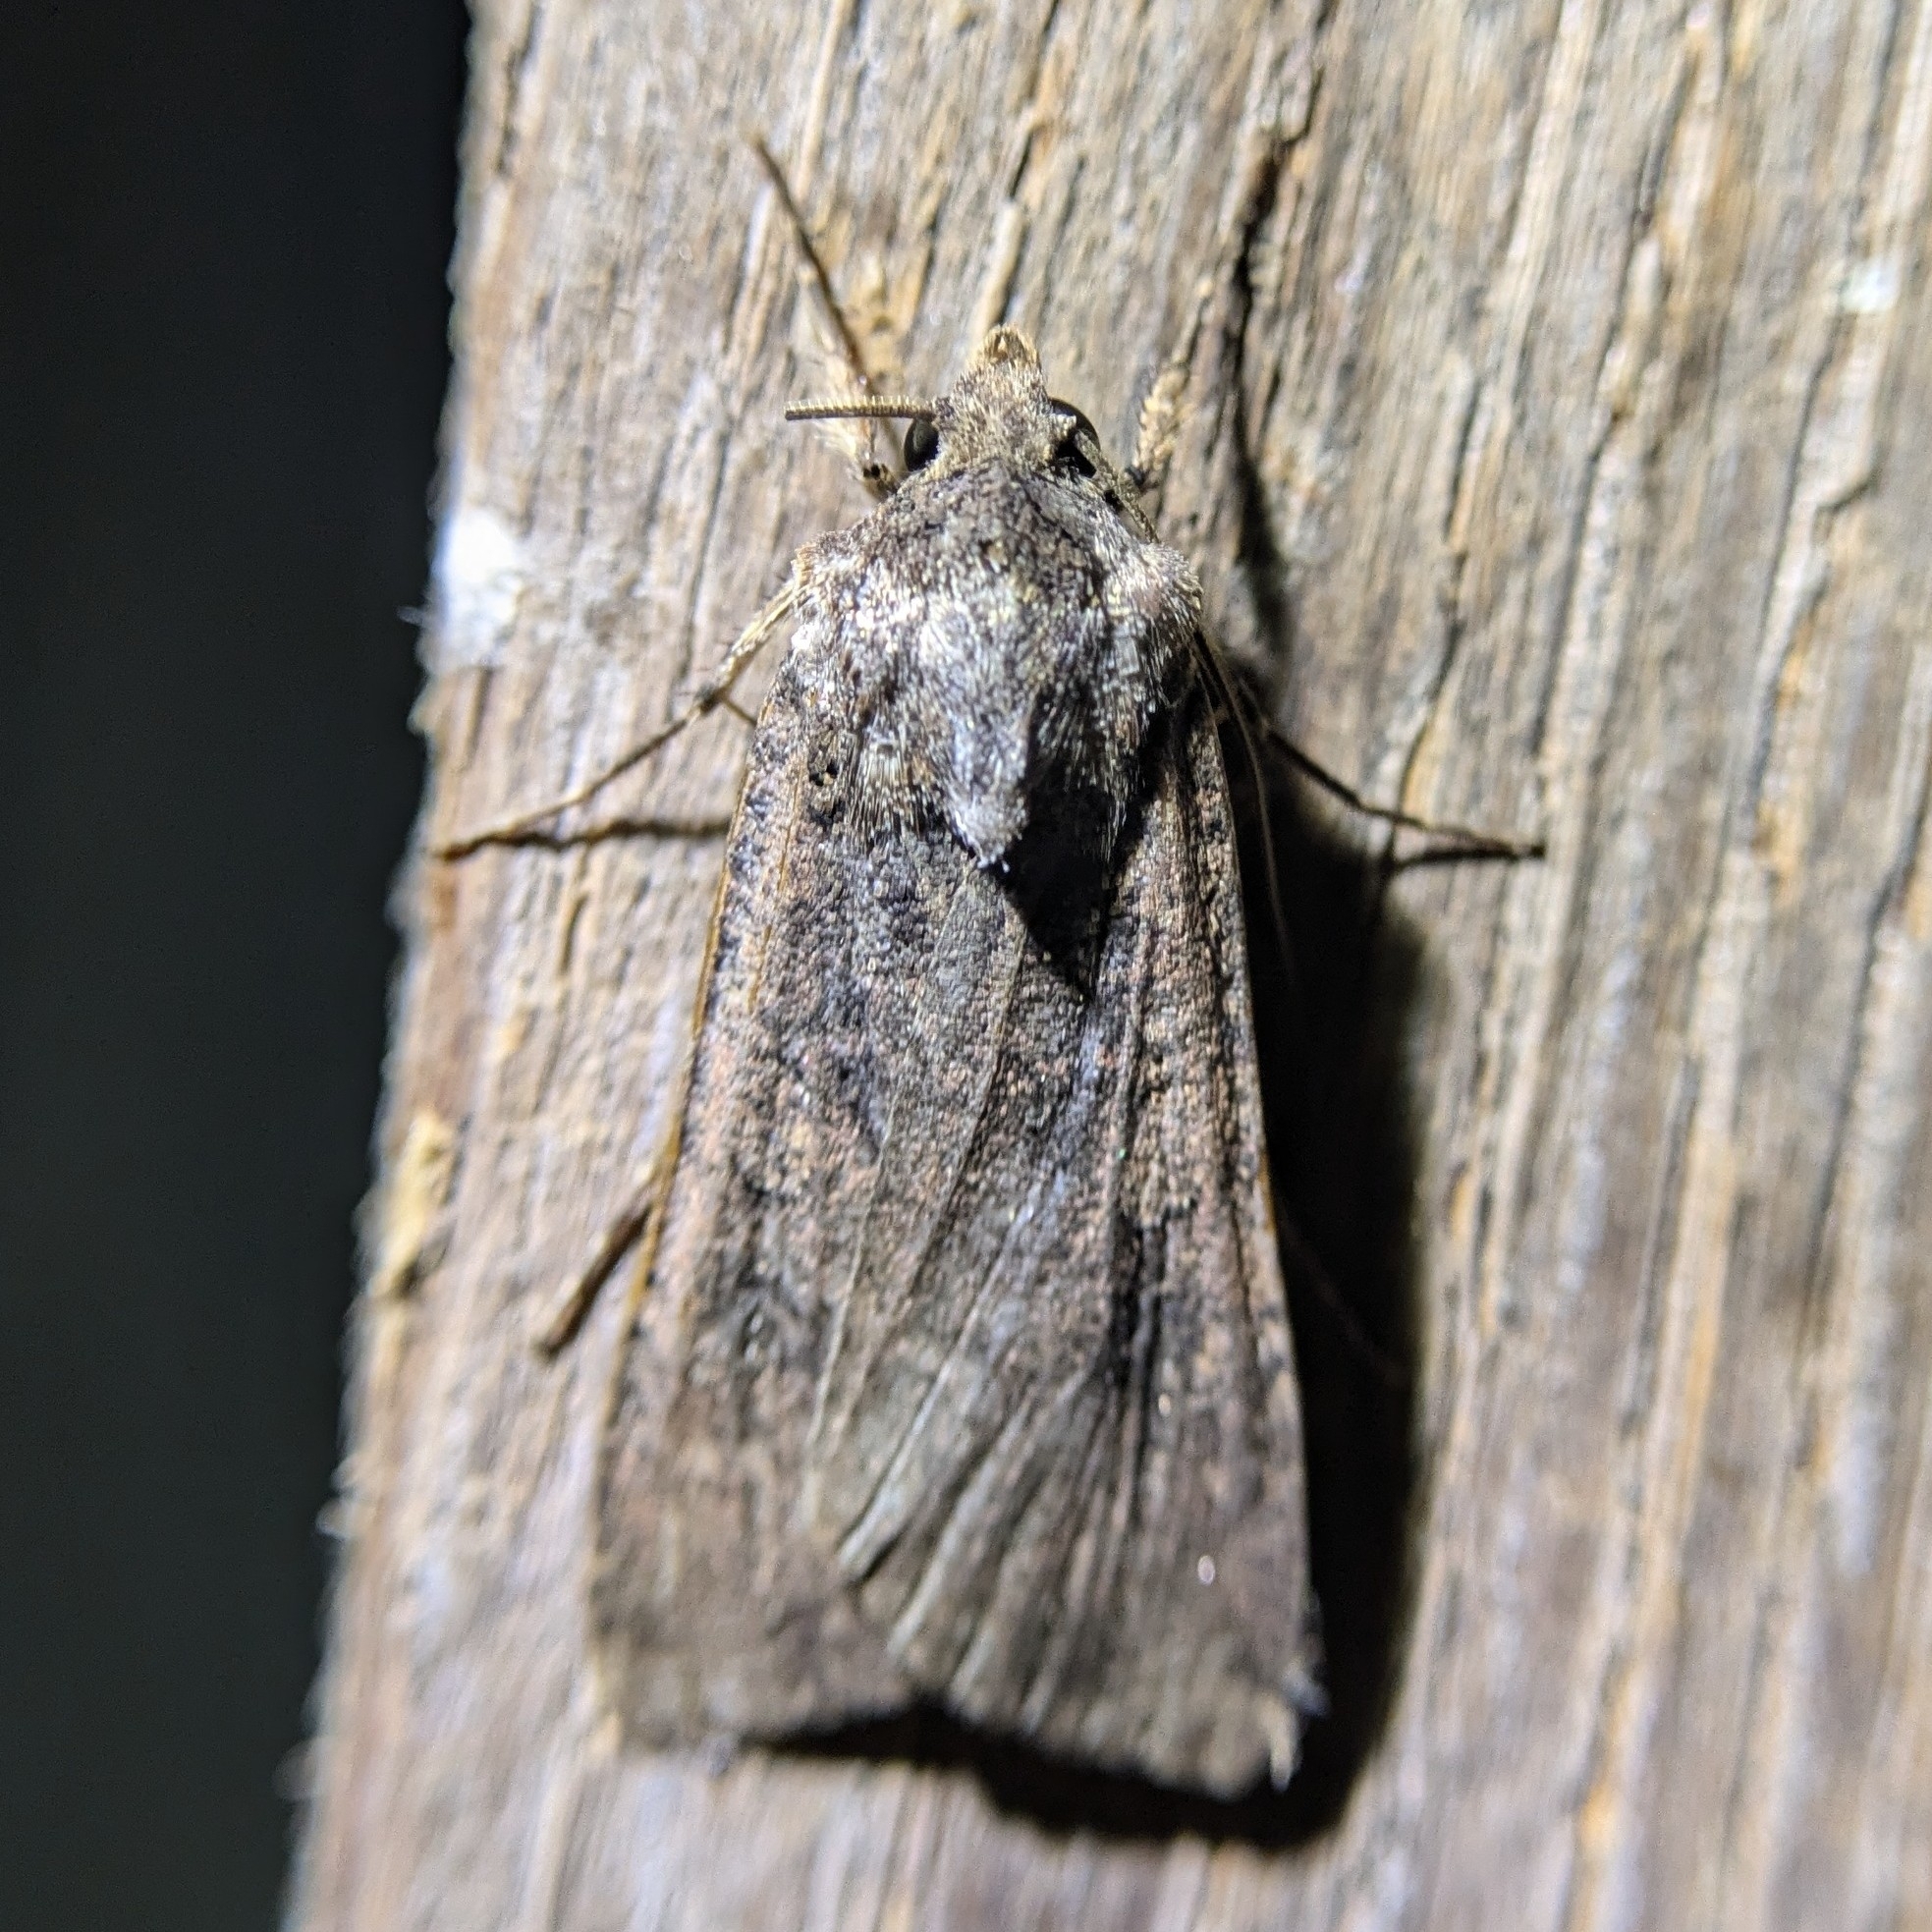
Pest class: cutworms